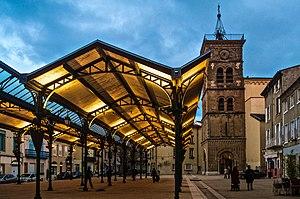
Valence, Drôme, France. Place Saint-Jean, halle et église Saint-Jean
Le Vieux Valence est le quartier le plus ancien de la ville de Valence, préfecture du département de la Drôme. D'une façon générale on peut dire que le Vieux Valence est un vaste secteur qui se compose de deux sous-quartiers : Basse ville et Saint-Jean. On y trouve de nombreux édifices inscrits sur la liste des monuments historiques. C'est un quartier vivant composé de rues piétonnes avec des commerces, des boutiques et des restaurants, ainsi que de plusieurs places, dont la place des Clercs, la place des Ormeaux, la place Saint-Jean et la place de la Pierre. Le Vieux Valence se situe à proximité du centre-ville de Valence.
Valence est une commune du sud-est de la France, préfecture du département de la Drôme en région Auvergne-Rhône-Alpes. Avec 63 714 habitants recensés en 2017, elle est la ville la plus peuplée de la Drôme et la 8ᵉ d'Auvergne-Rhône-Alpes. Ses habitants sont appelés les Valentinois.